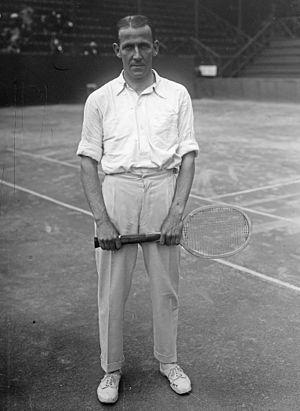
Pat O'Hara-Wood, joueur de tennis australien aux éliminatoires des Jeux interalliés [Agence Rol]
"Hector Patrick "" Pat "" O'Hara Wood, né le 30 avril 1891 à St Kilda en banlieue de Melbourne et décédé le 3 décembre 1961 à Richmond, est un joueur de tennis australien. Il a remporté les Internationaux d'Australie en 1920 et 1923.